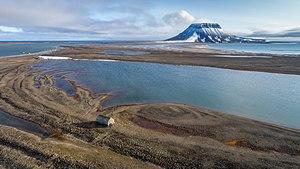
Le parc national de l'Arctique russe est un parc national russe fondé en juin 2009. Il couvre une grande surface désertique de l'Arctique, la partie septentrionale de la Nouvelle-Zemble et la Terre François-Joseph. Il ne doit pas être confondu avec la réserve naturelle du Grand Arctique plus à l'est.